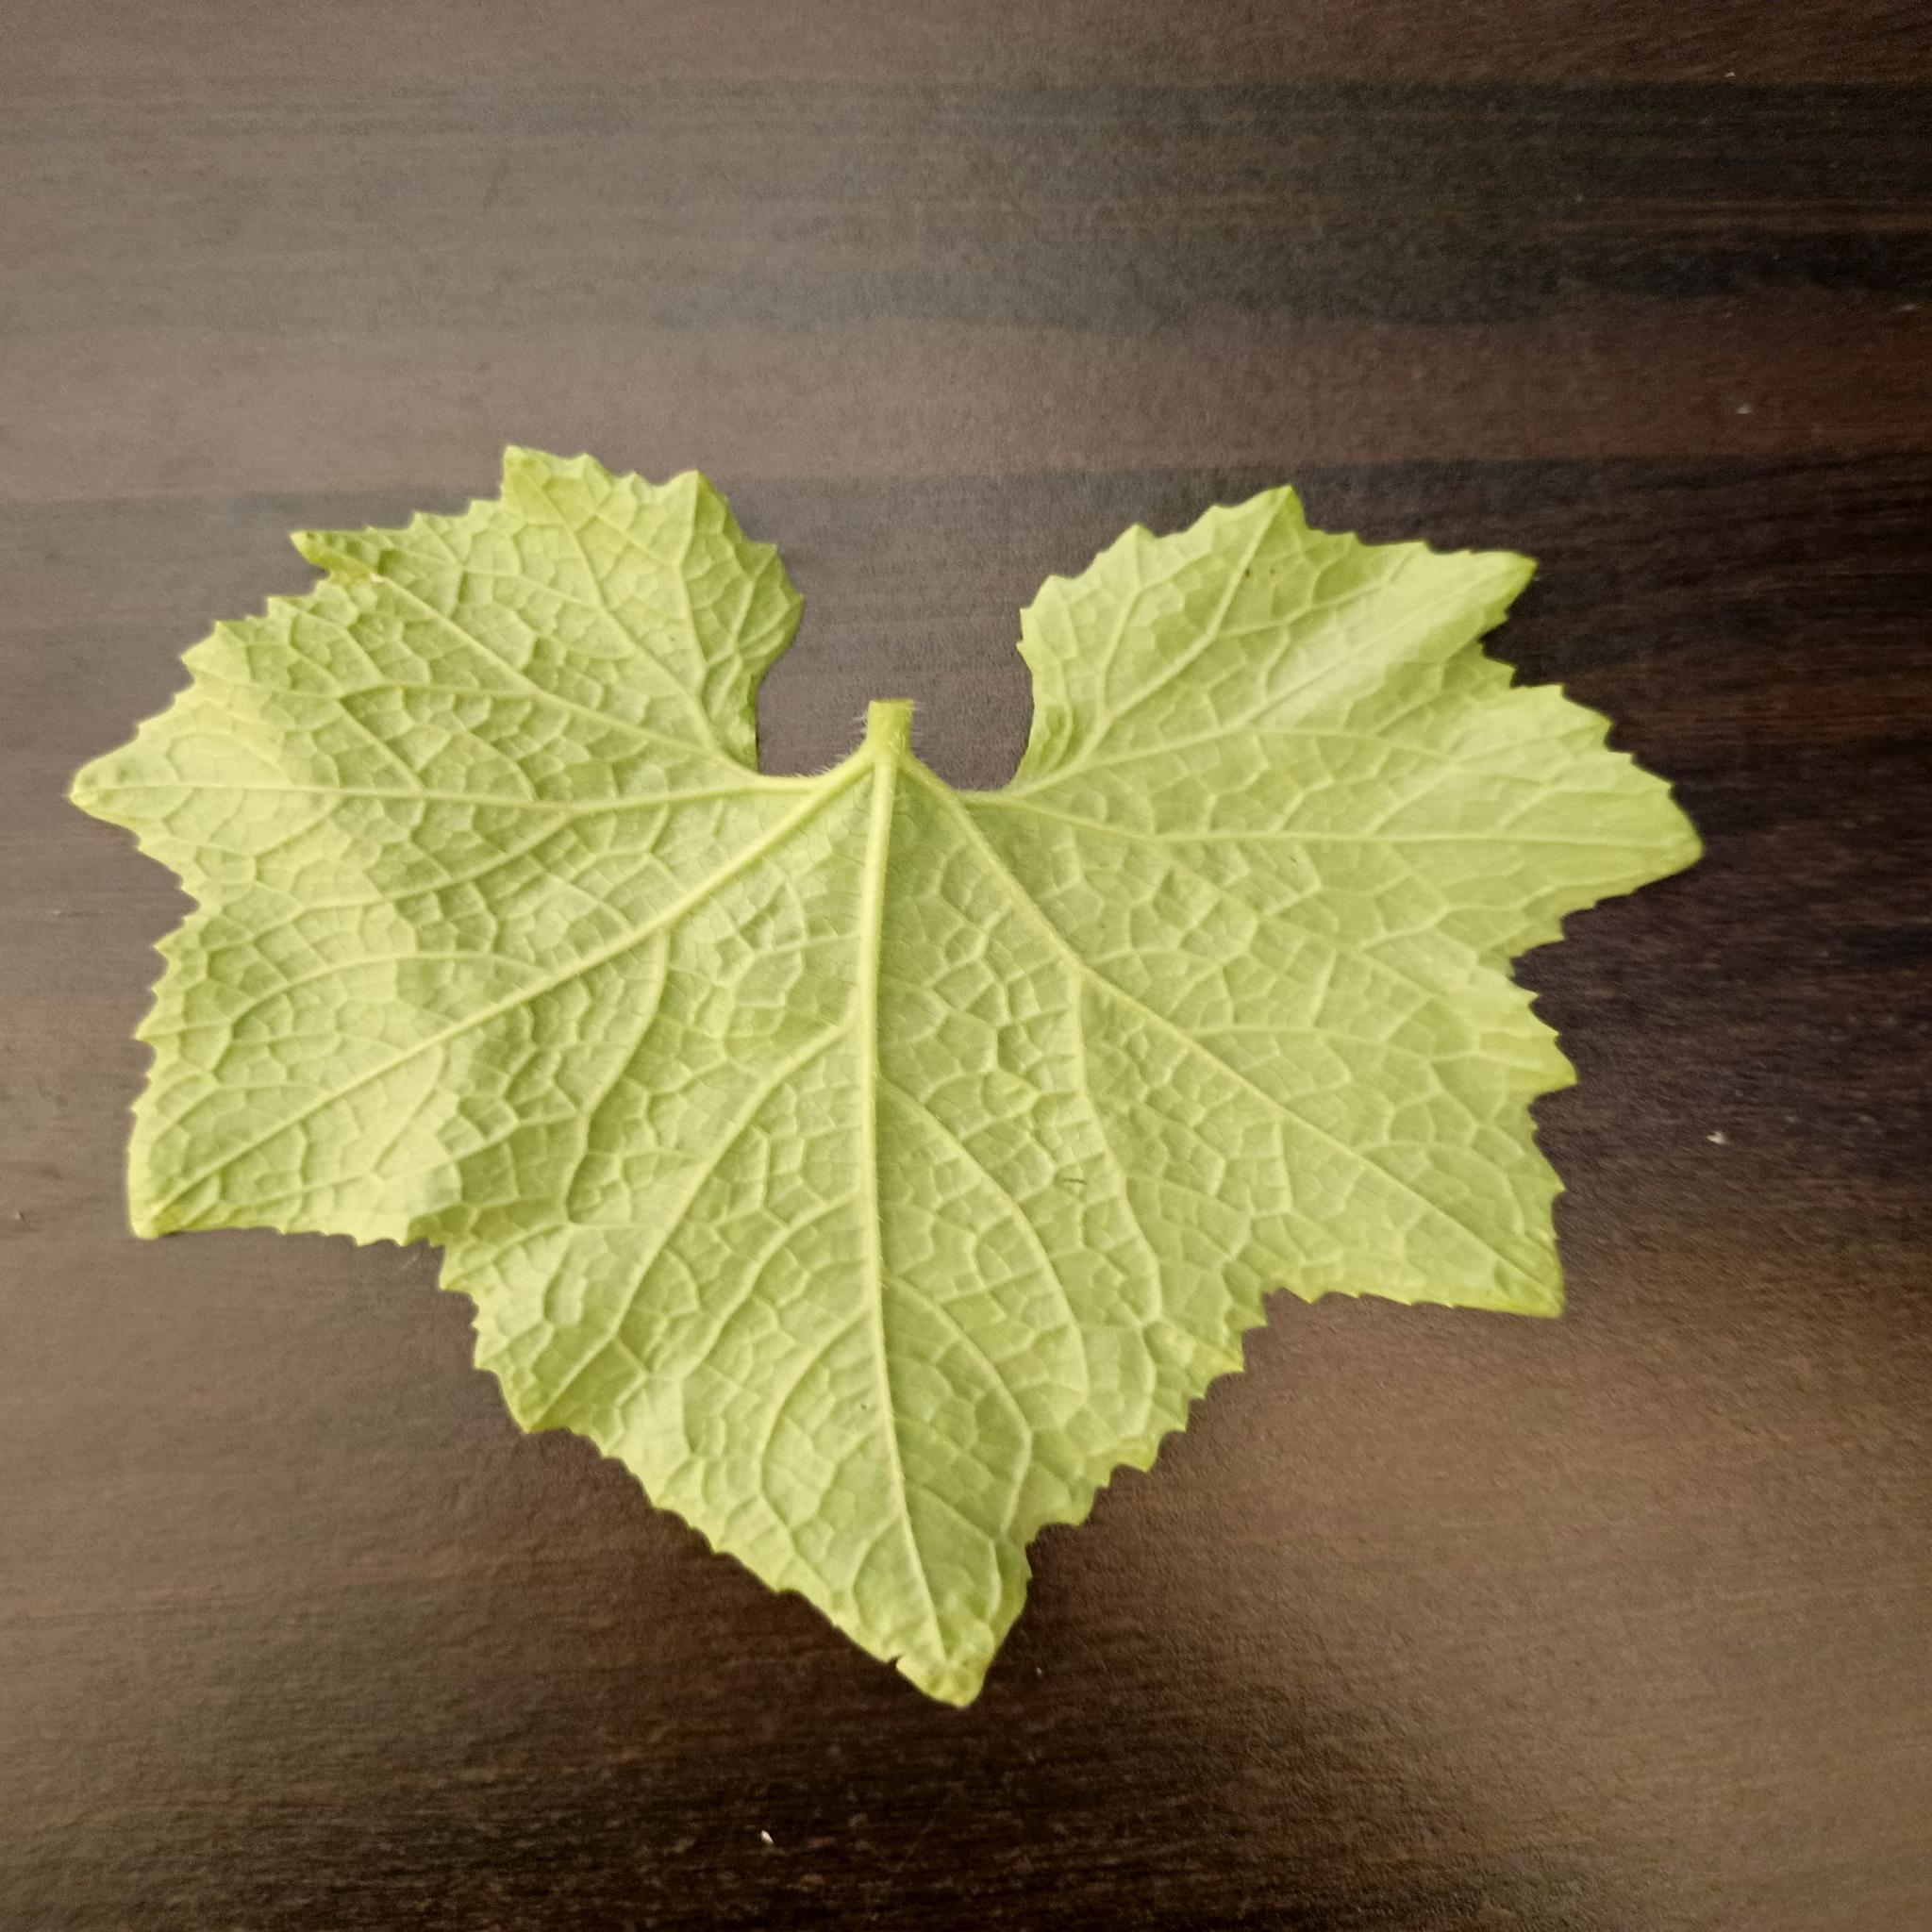
Label: Healthy